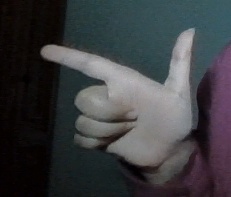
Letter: yaa